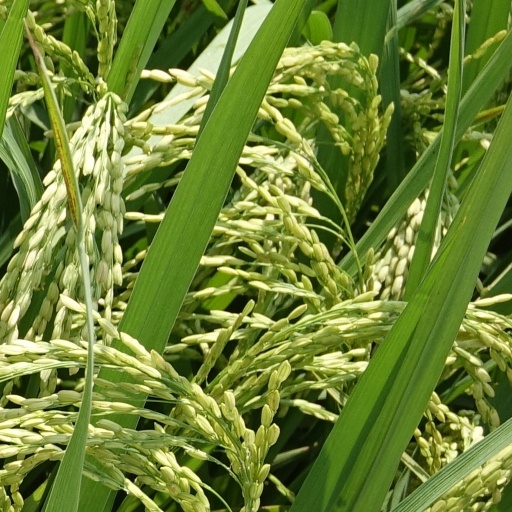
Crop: rice